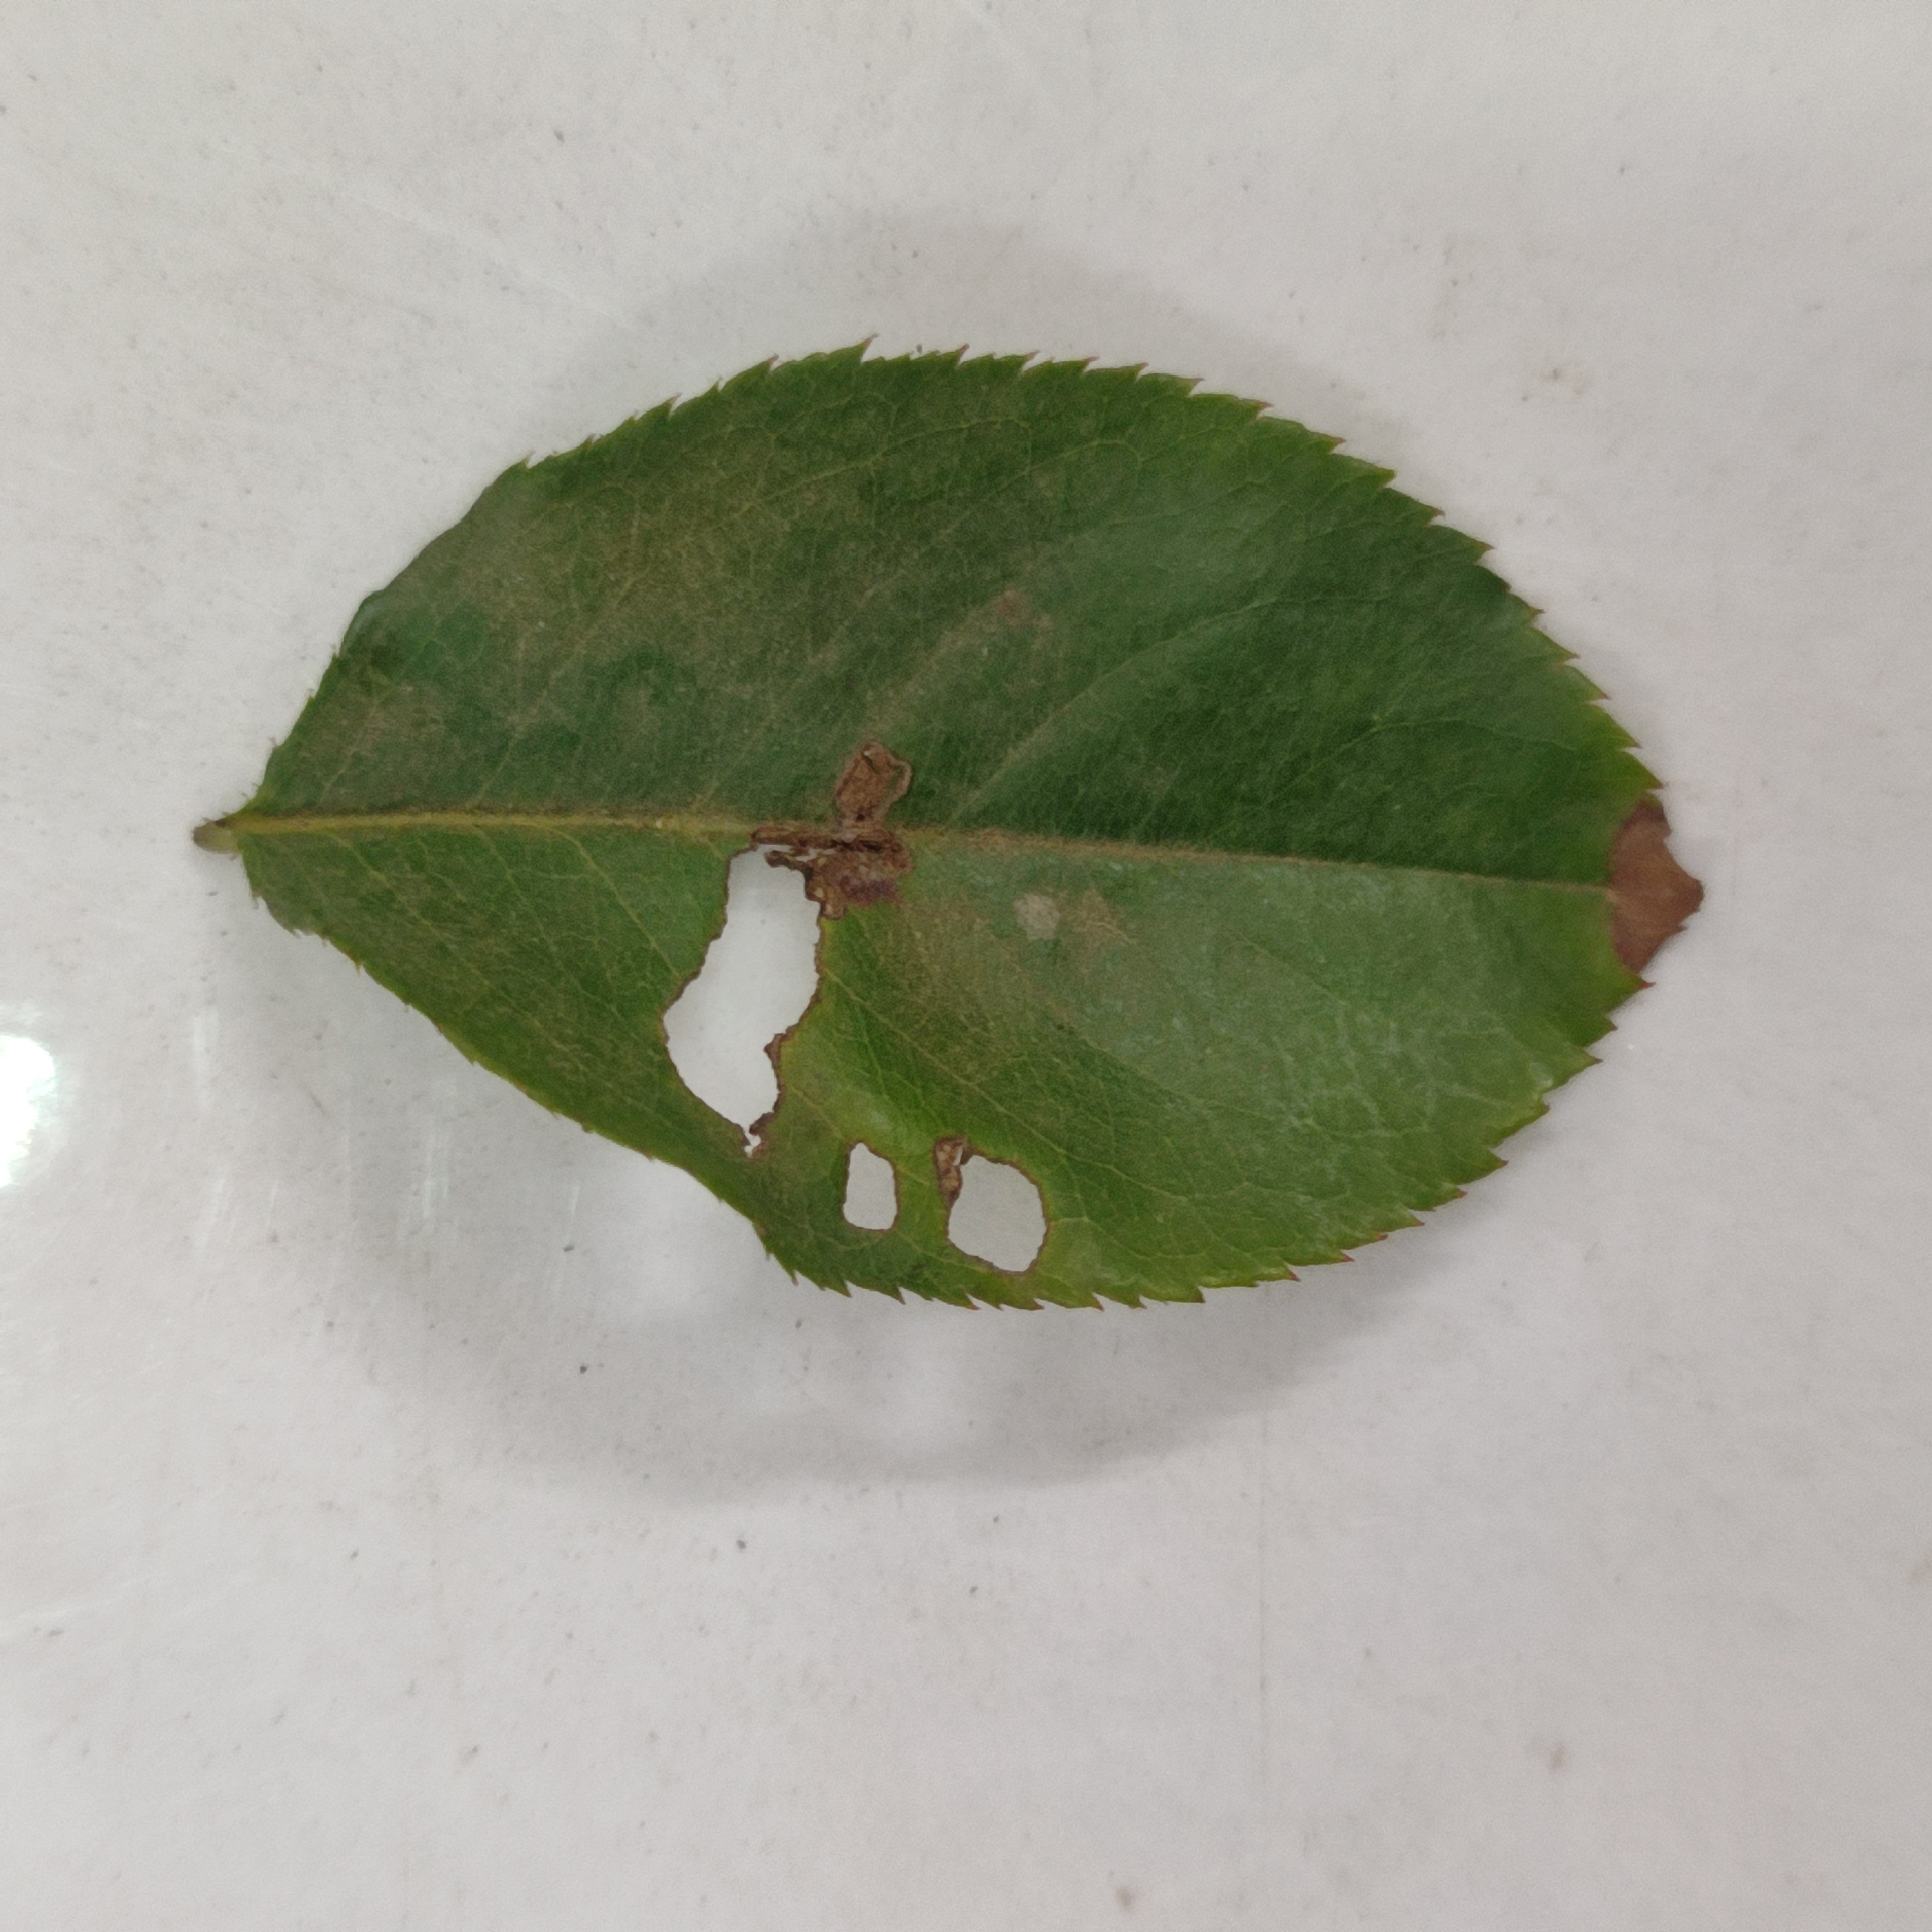
Label: Insect Hole